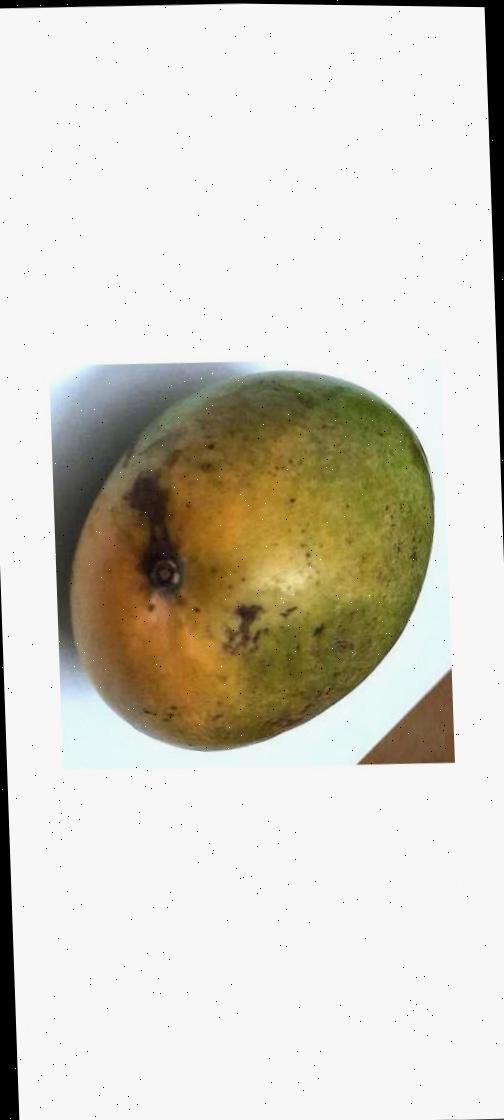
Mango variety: Rupali